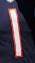
Number: 1